2010 Texas Rangers season

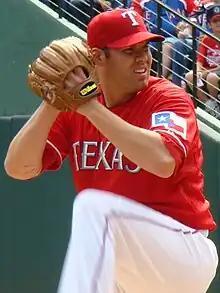
Lewis re-signed with the Rangers after spending two years playing in Japan. He would be the deciding pitcher in each of the Rangers first two home playoff wins.

Starting rotation: C. J. Wilson, Rich Harden, Scott Feldman, Colby Lewis, Matt Harrison, Derek Holland